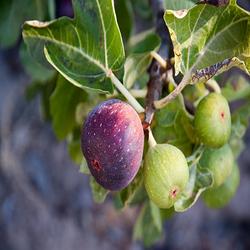
Label: Fig